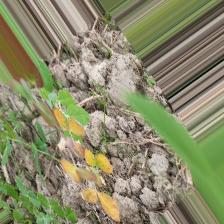
Label: Ascochyta blight